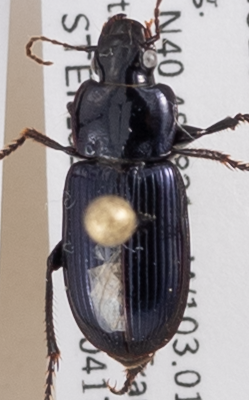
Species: Harpalus amputatus
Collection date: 2019-04-17
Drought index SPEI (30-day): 0.272
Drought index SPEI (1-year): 1.22
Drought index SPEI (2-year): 0.54